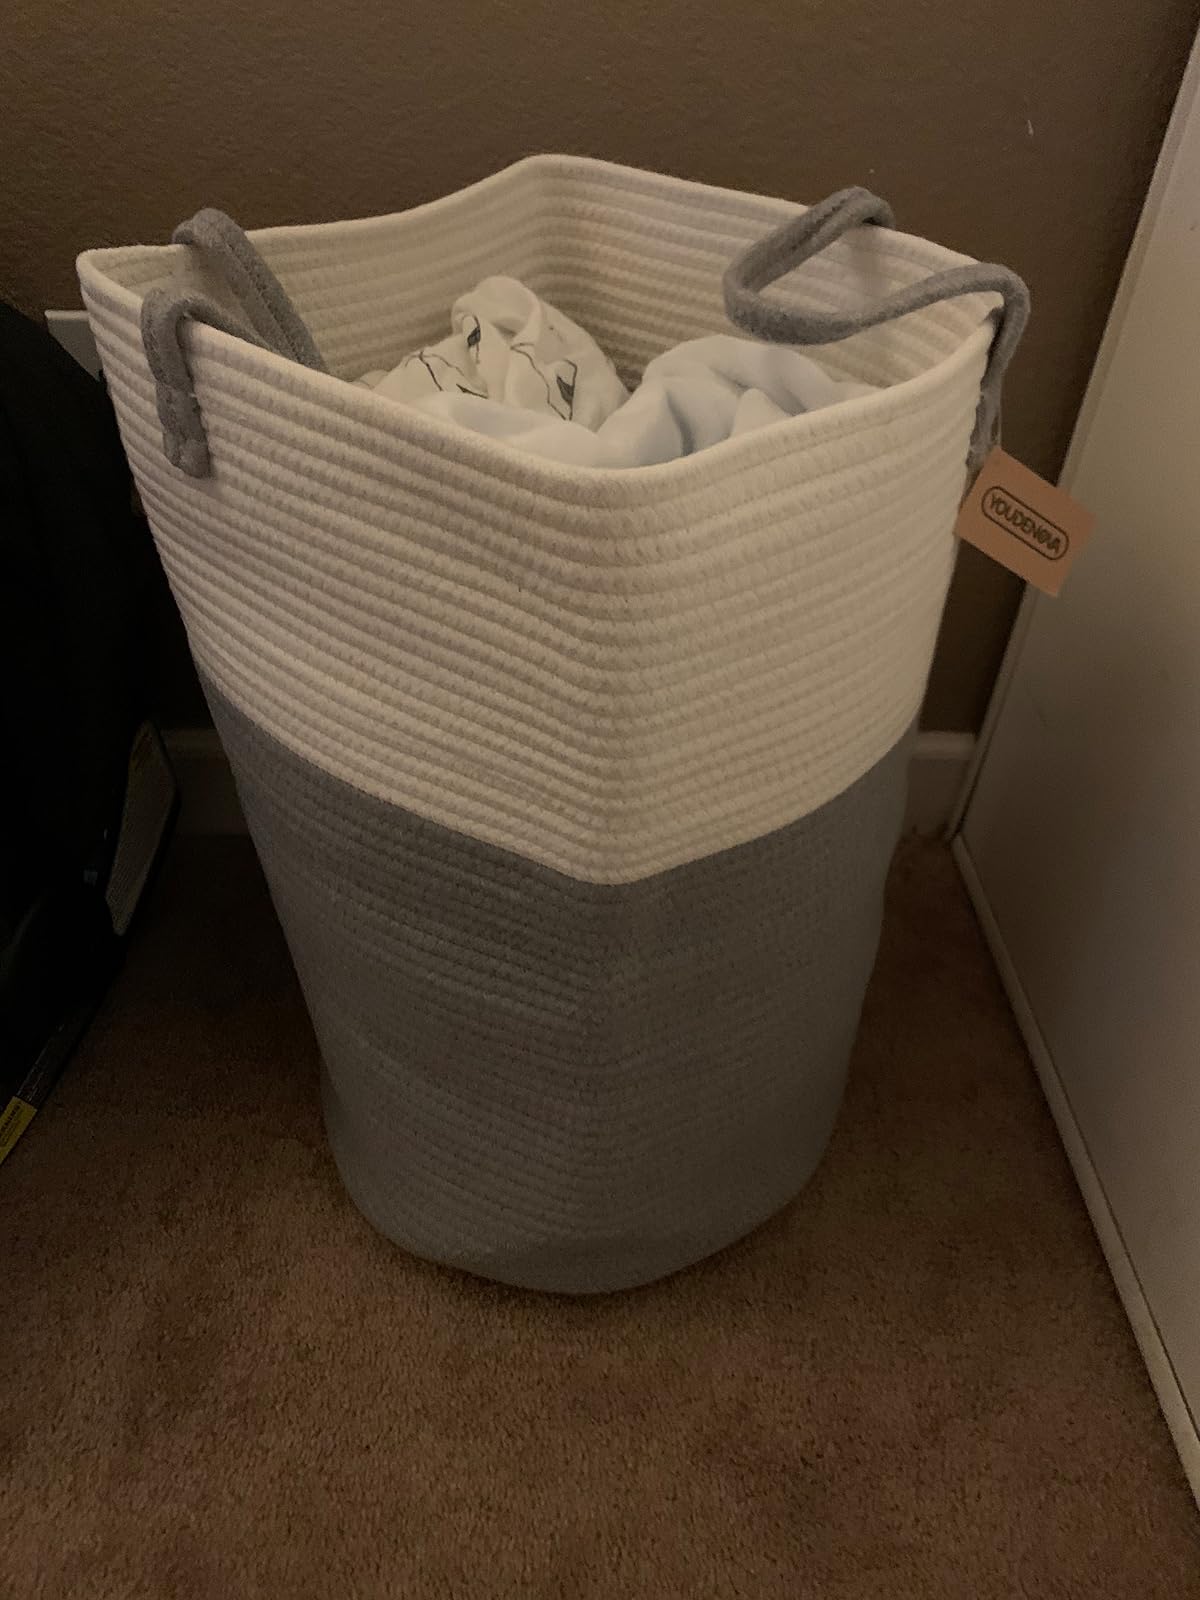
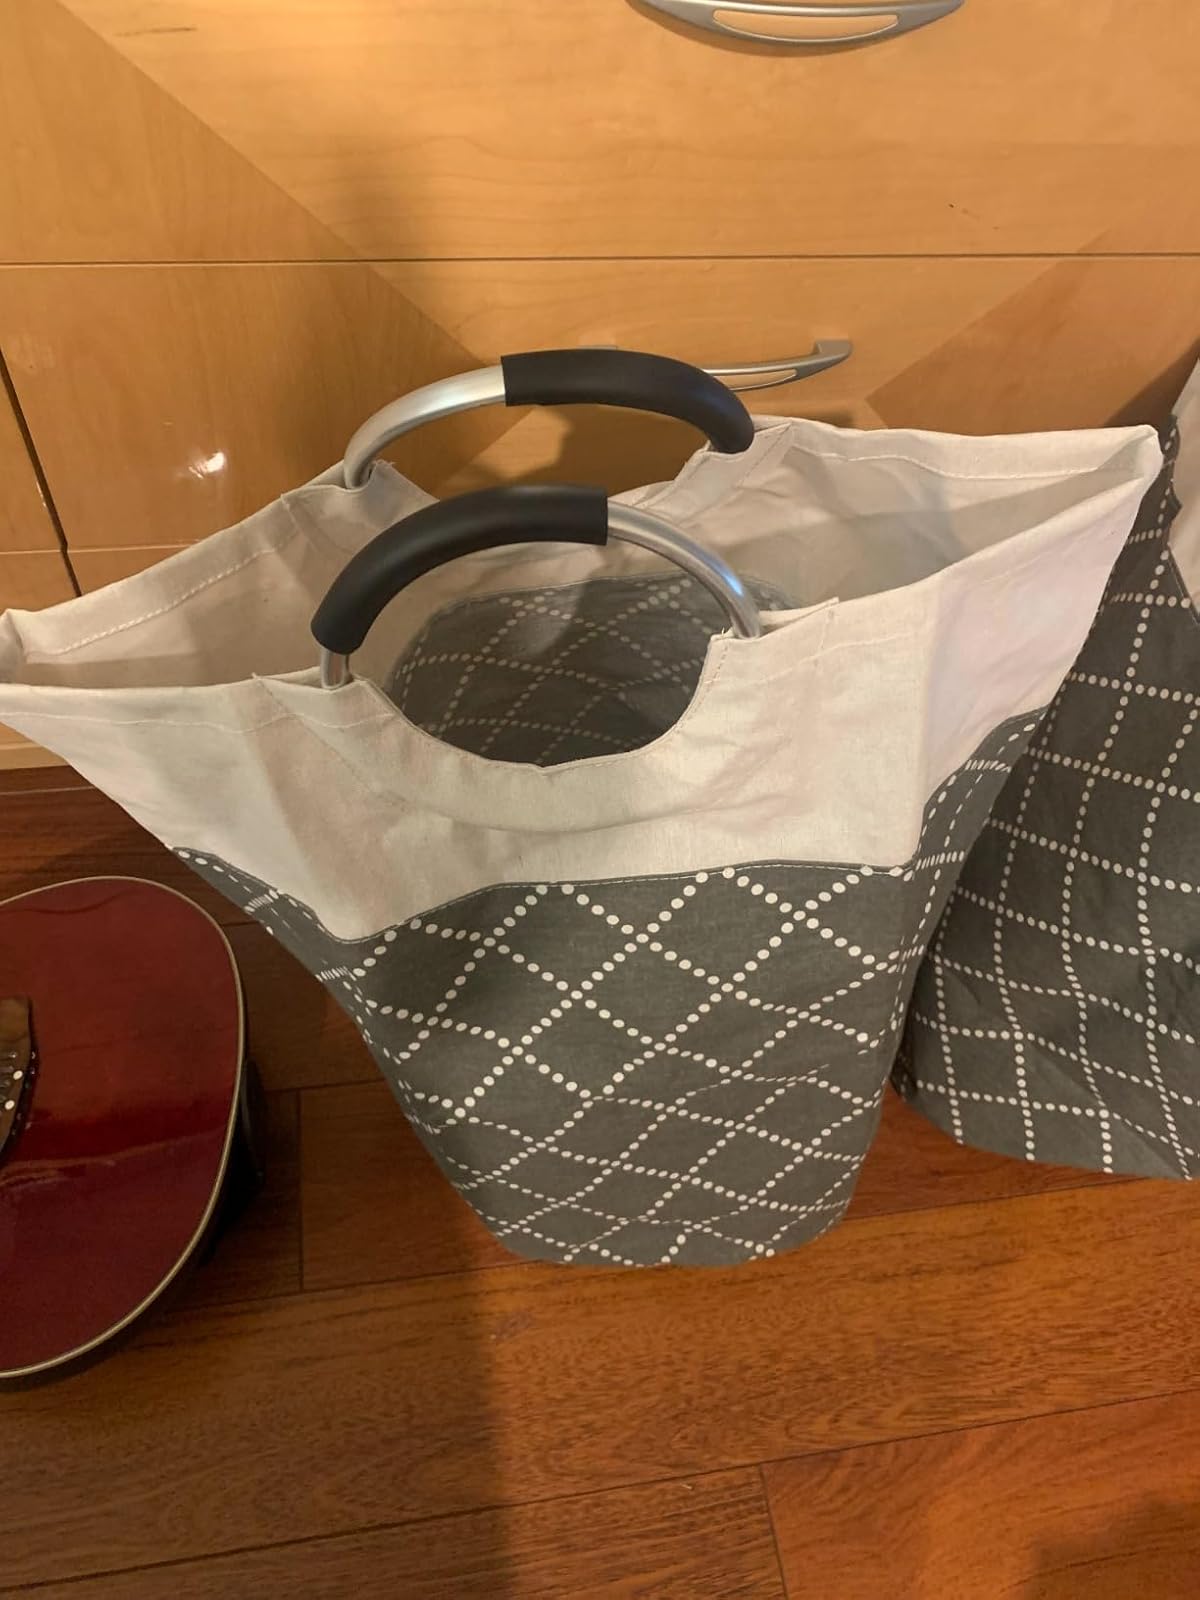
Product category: items_hamper
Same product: no